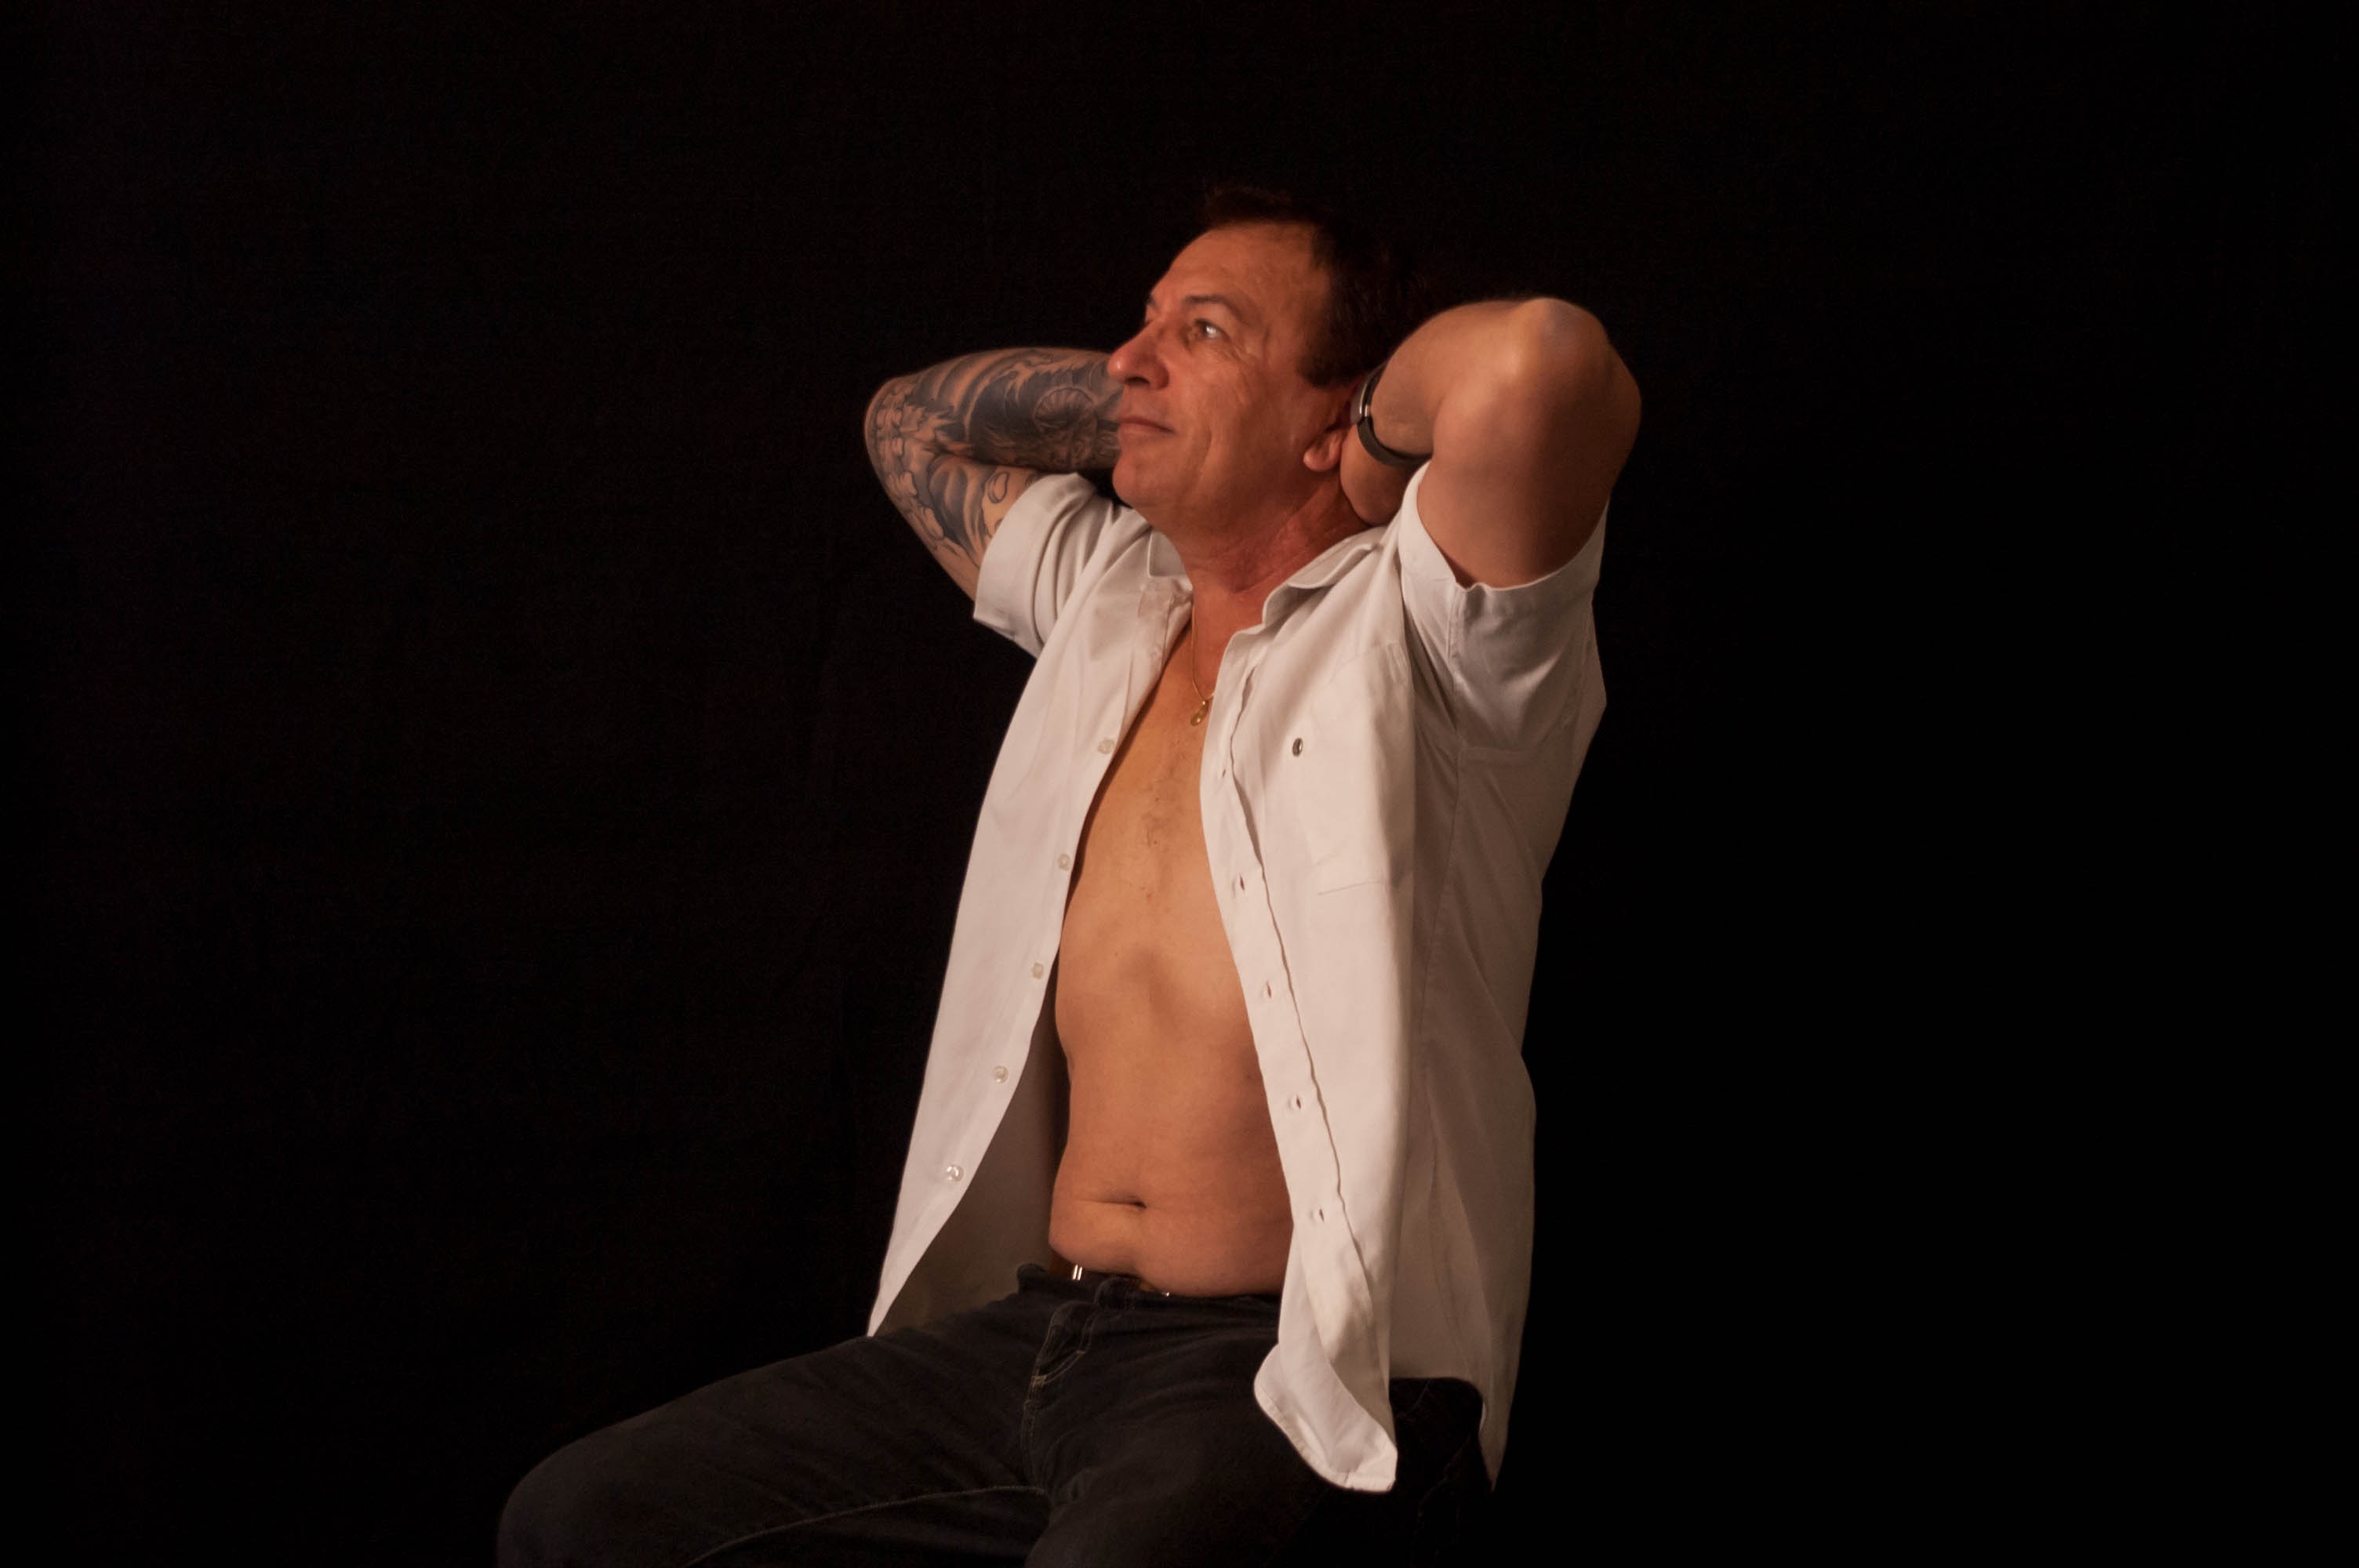
man, portrait, tattoo, sitting, shirt, performance art, theatre, entertainment, interaction, performing arts